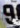
Number: 9